Goa University

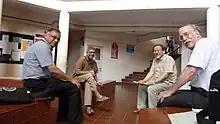
International scholars at a Goa University conference, 2011.

The Directorate of Art & Culture, Government of Goa, has funded and established six Visiting Research Professorship Chairs at the university. The first chair was set up in 2007 in memory of D. D. Kosambi during his birth centenary but it remained unoccupied until 2013. Subsequently, chairs were set up in honour of Balakrishna Bhagwant Borkar and Dayanand Bandodkar in 2010 and 2011 respectively, to commemorate their birth centenaries. In 2012, three more chairs were instituted in honour of Mario Miranda, Anthony Gonsalves and Nana Shirgaonkar. In 2014, the Sant Sohirobanath Ambiye in Marathi language and literature was established as a part of tercentenary birth anniversary celebrations of the Goan poet and saint. The Joaquim Heliodoro da Cunha Rivara Chair in Portuguese Studies and Indo-Portuguese Comparative Studies was established in 2016.